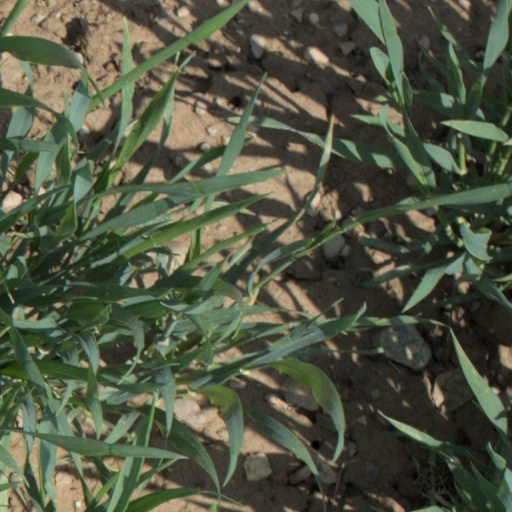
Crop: wheat